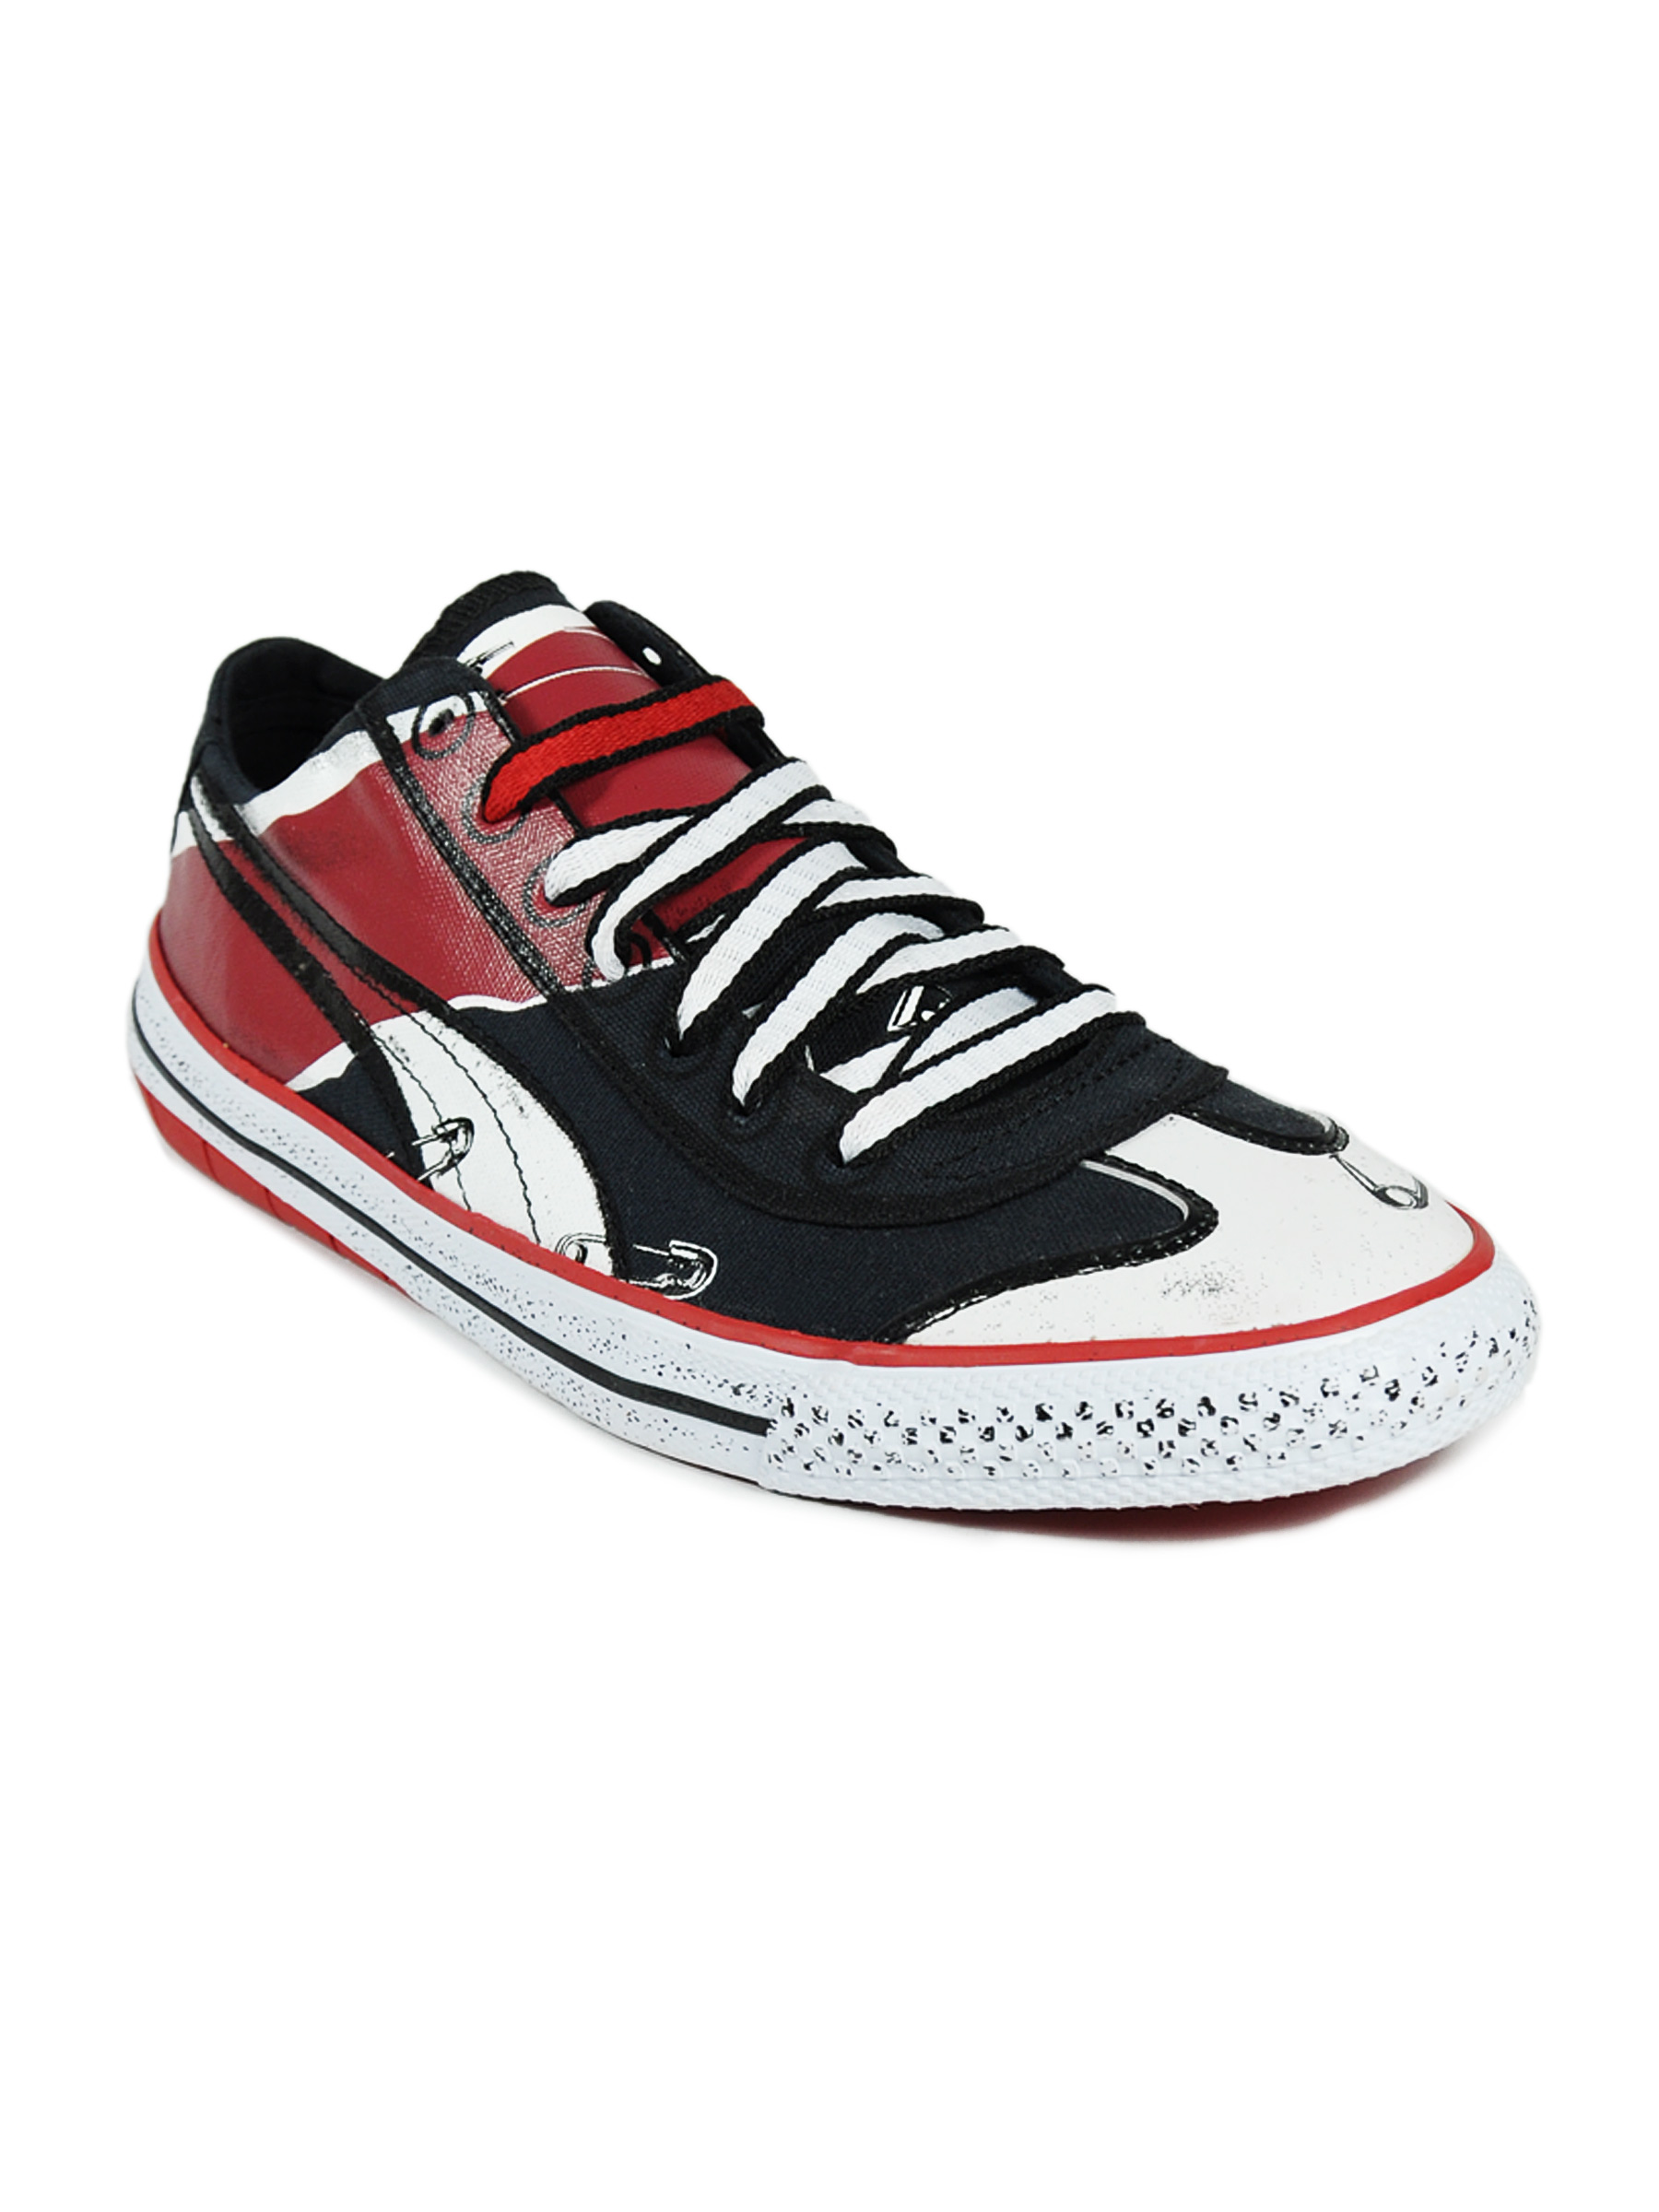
Puma Men Graffiti FX Shoes
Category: Footwear / Shoes / Casual Shoes
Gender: Men
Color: Black
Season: Fall 2011
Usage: Casual